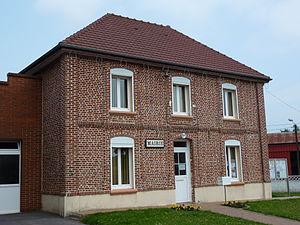
Aumerval est une commune française située dans le département du Pas-de-Calais en région Hauts-de-France.